Describe the emotion expressed in this image:  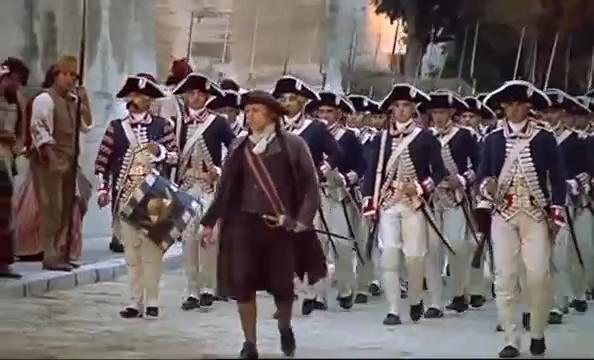
This person displays Suffering, valence and arousal with low intensity.